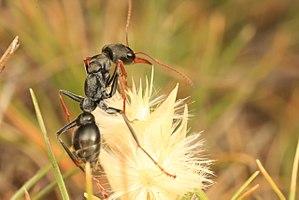
Myrmecia pilosula, dont les noms vernaculaires sont hopper ant ou jumper ant ou encore Jack jumper, est une espèce de fourmi venimeuse originaire d'Australie, dont les plus fortes populations se situent dans le Sud-ouest de l'Australie et en Tasmanie. Elle fait partie du genre Myrmecia, genre dont les membres sont tous des fourmis géantes.